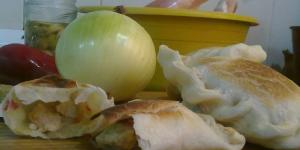
empanadas light de pollo